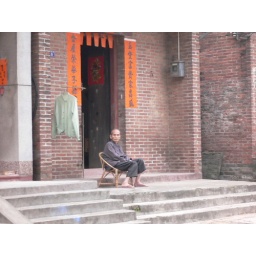
A woman sitting in the front of the house